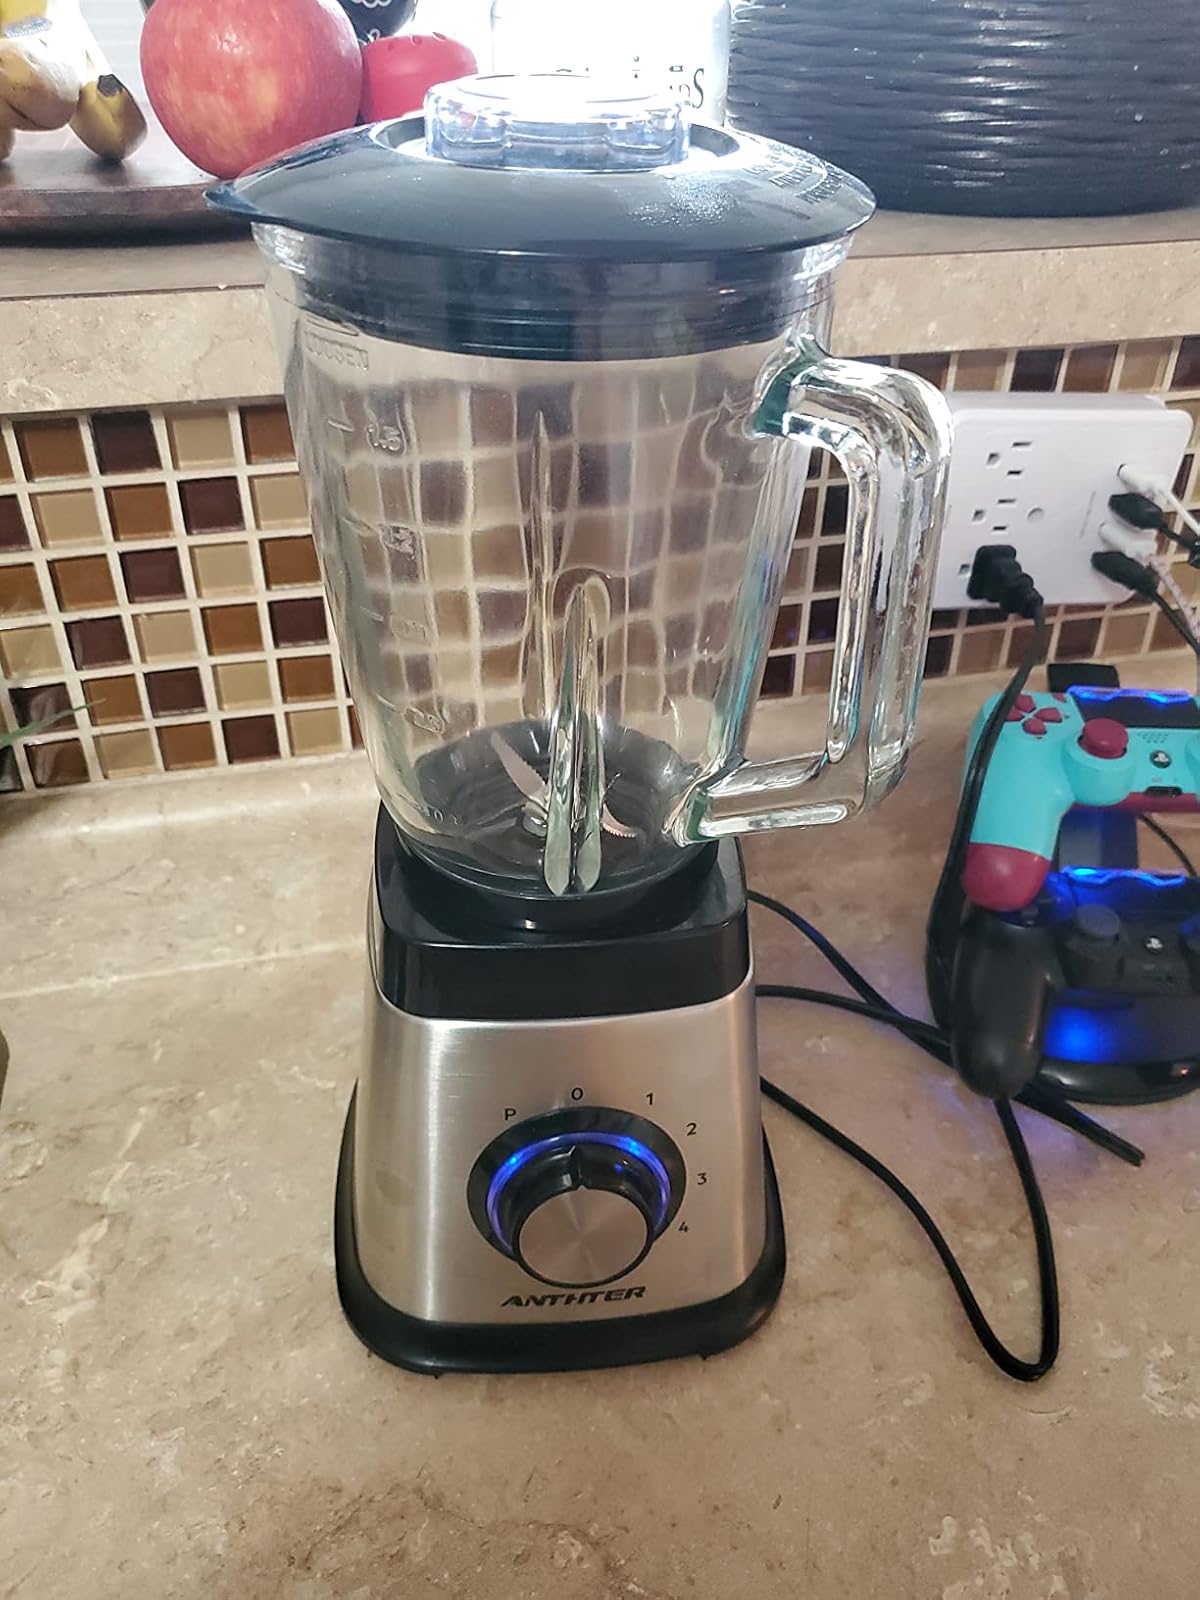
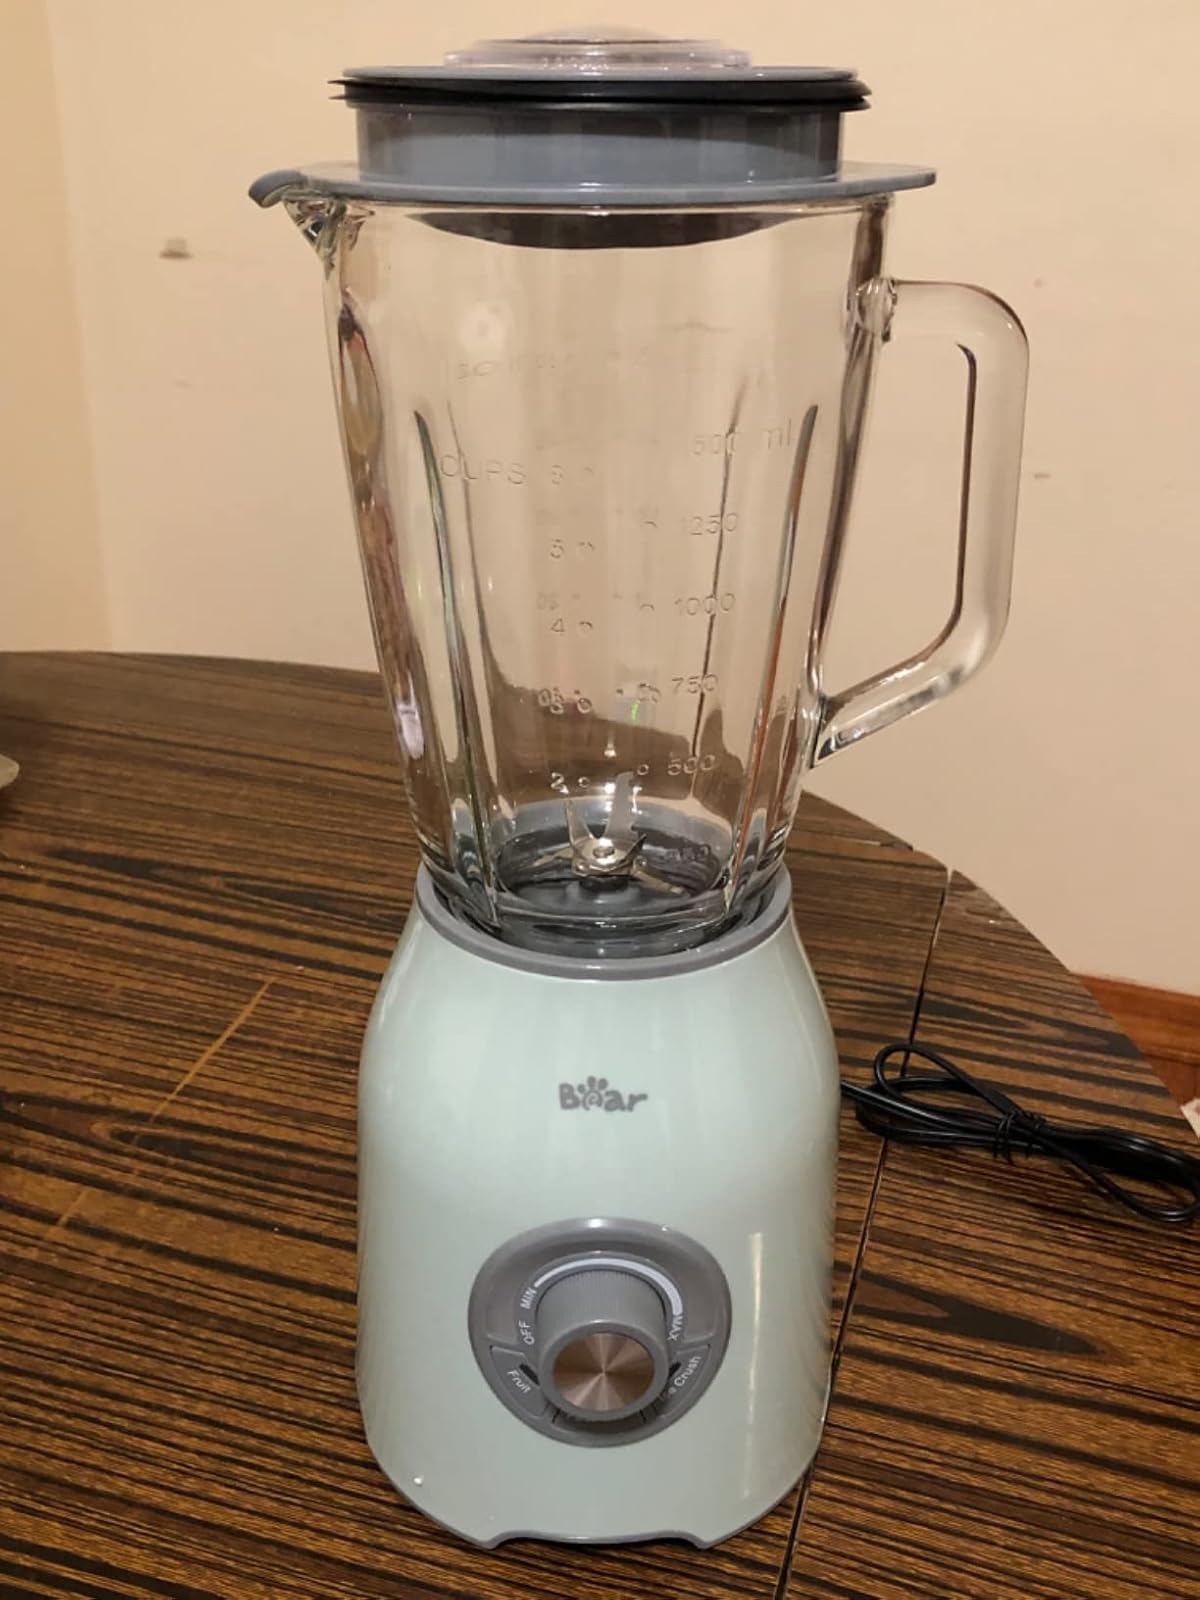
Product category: items_blender
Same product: no